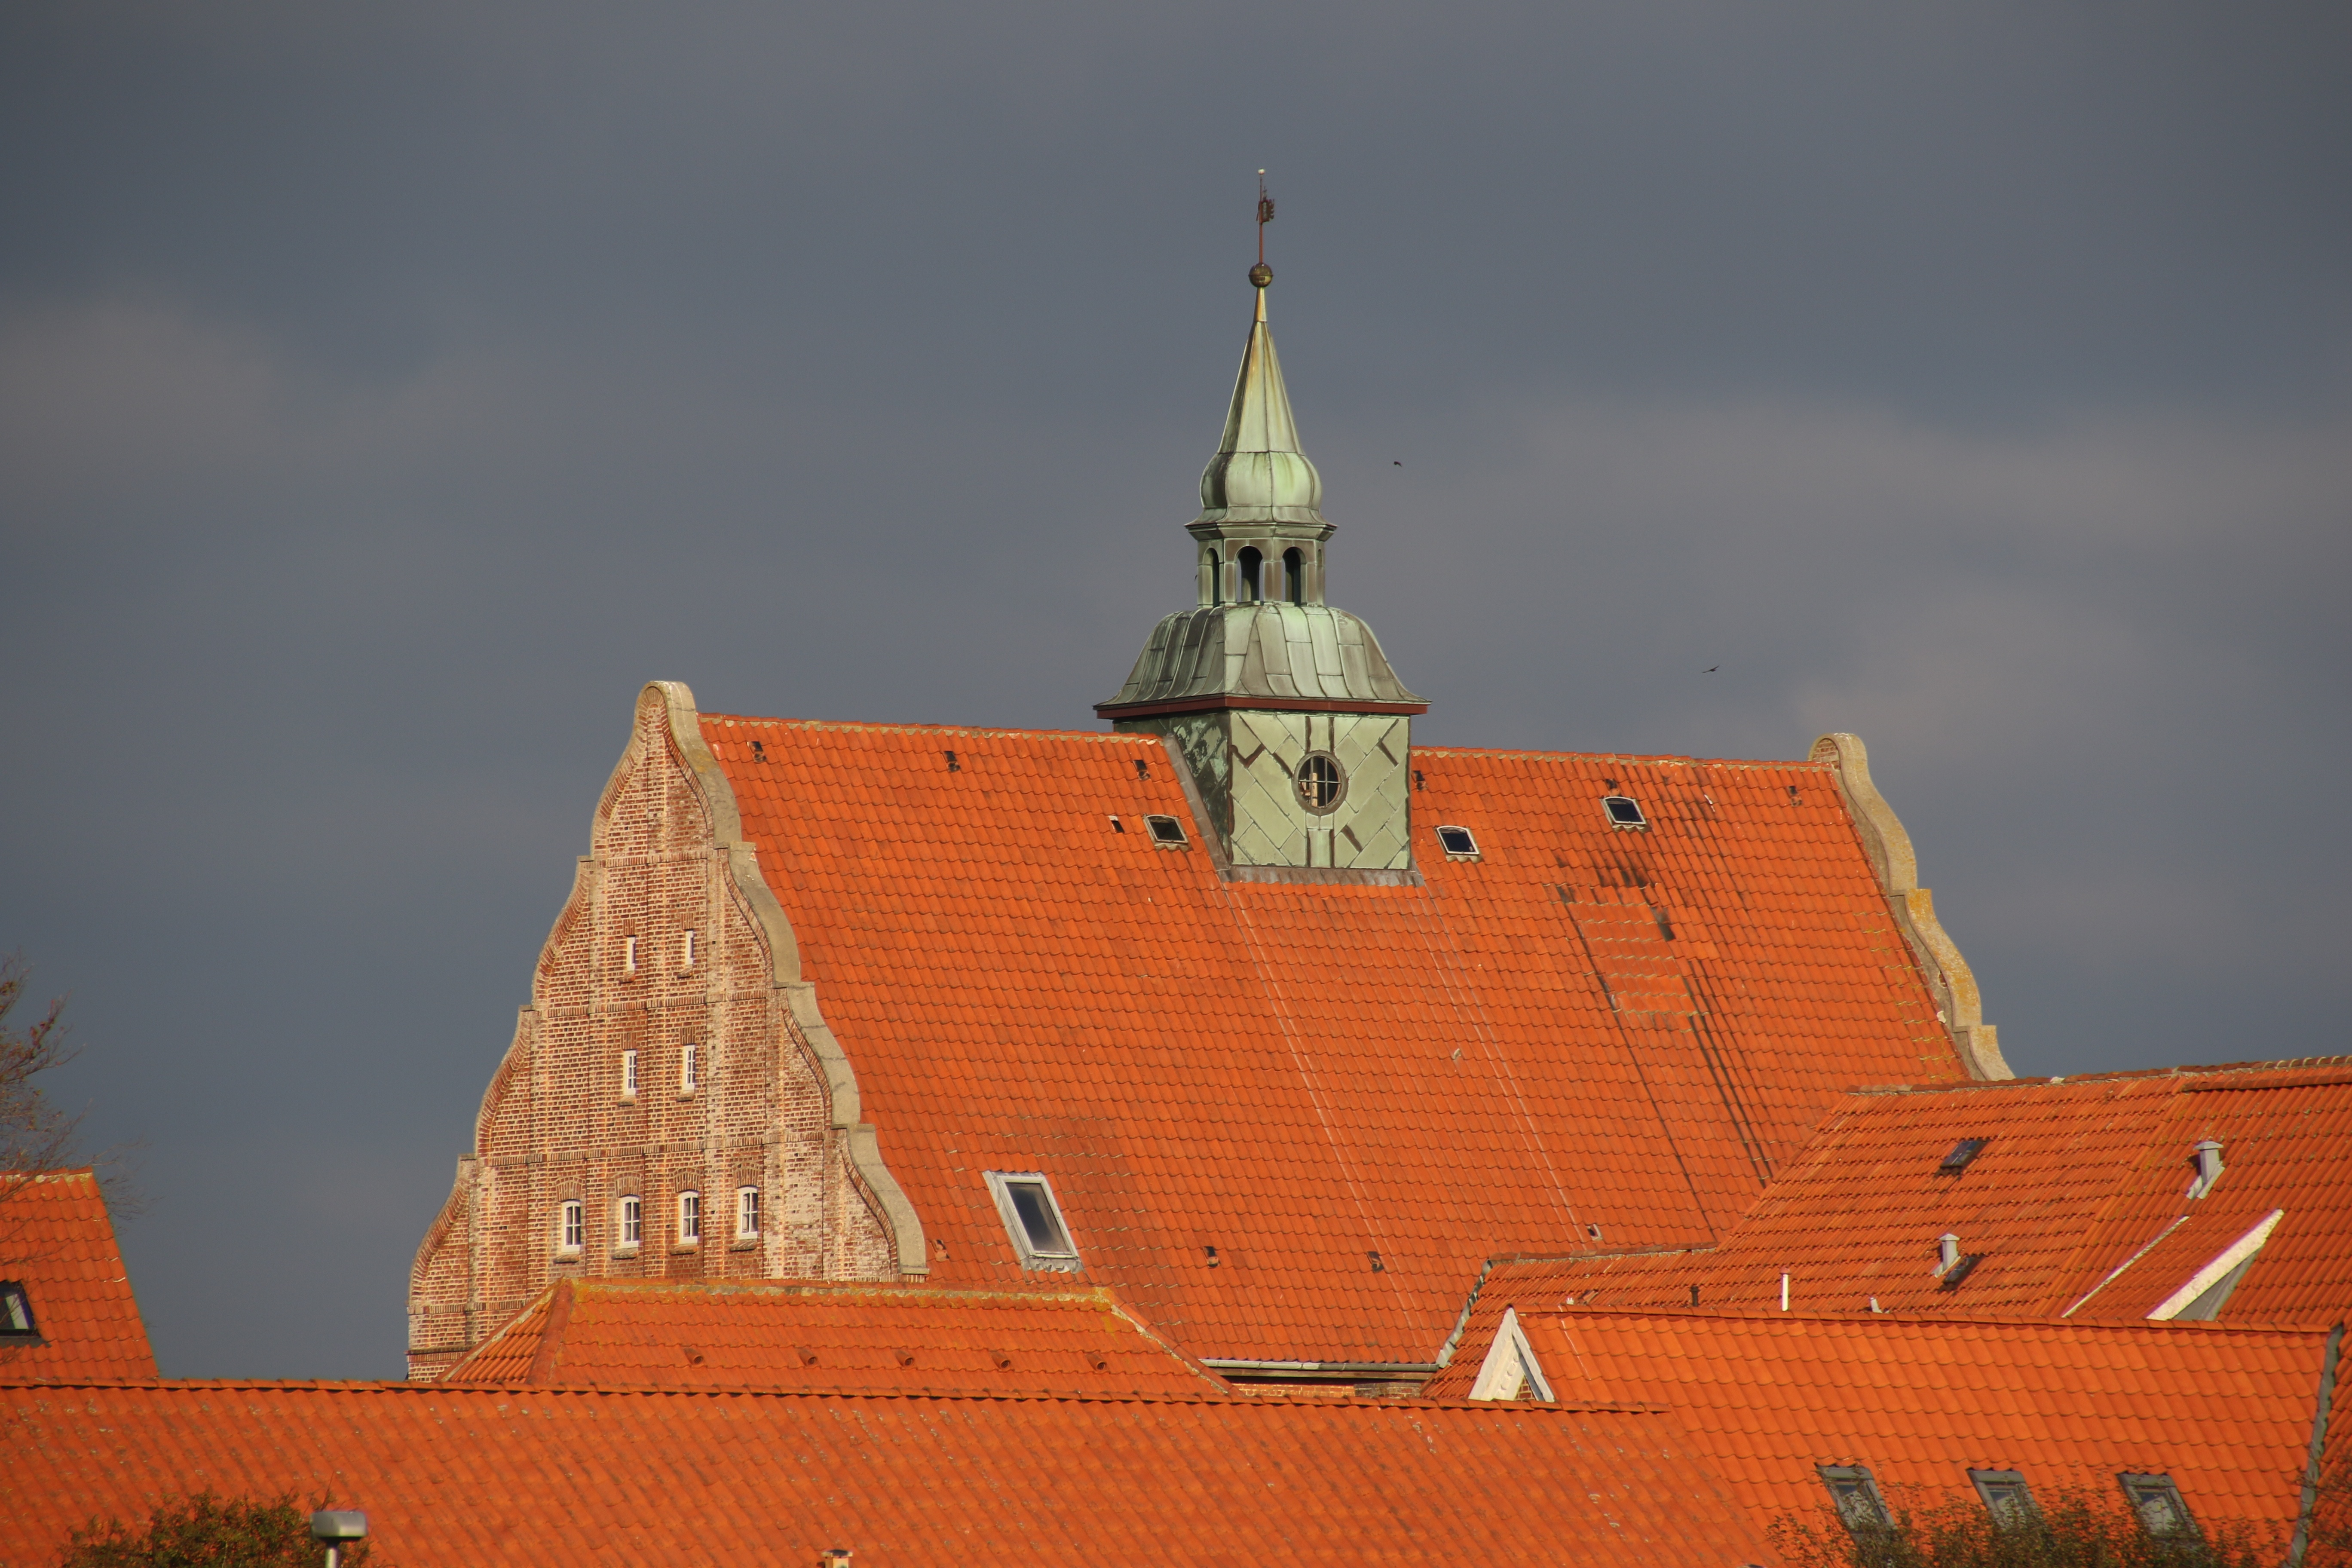
sky, house, roof, building, old, city, red, tower, autumn, landmark, church, place of worship, clouds, spire, steeple, denmark, roof tiles, danish